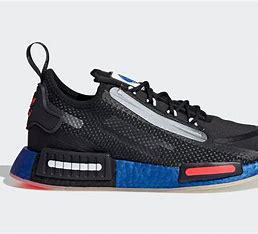
Brand: Adidas
Model: NMD_R1 Spectoo